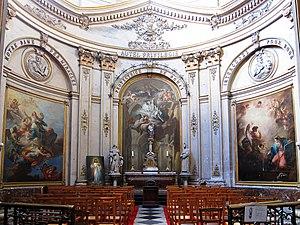
La chapelle de Notre-Dame des miracles dans la collégiale Saint Pierre de Douai (Nord). This building is classé au titre des Monuments Historiques. It is indexed in the Base Mérimée, a database of architectural heritage maintained by the French Ministry of Culture,
La collégiale Saint-Pierre est située à Douai, qui est l'une des rares villes à avoir deux collégiales avec la collégiale Saint-Amé.